Frances Parthenope Verney

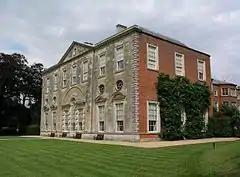
Claydon House, the estate that Sir Harry Verney and Frances Parthenope lived in after their marriage.

Frances Parthenope was named after her Greek name for Naples, "Parthenope". Because she shared her first name with her mother, Frances Parthenope was often referred to by her middle name of Parthenope, as well as family nicknames such as "Parthe," and "Pop" as she was referred to by her younger sister. She was the eldest daughter and child of William Edward Nightingale (W.E.N) and his wife, Frances Smith who was often referred to as Fanny by family. After her parents' three-year tour in Italy, Parthenope, her sister Florence, and their parents moved to back to England.